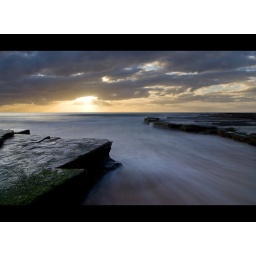
Sunrise over the rock shelf at Turimetta Beach, Sydney.